Shell USA

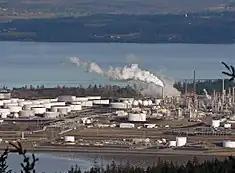
Storage tanks and towers at Shell Puget Sound Refinery, Anacortes, Washington.

In October 2018, the company installed a 285-foot-high quench tower at the Shell Chemical Appalachia L.L.C. Pittsburgh plant, which transfers heat absorbed by the water circulation process to use across other areas of the site.